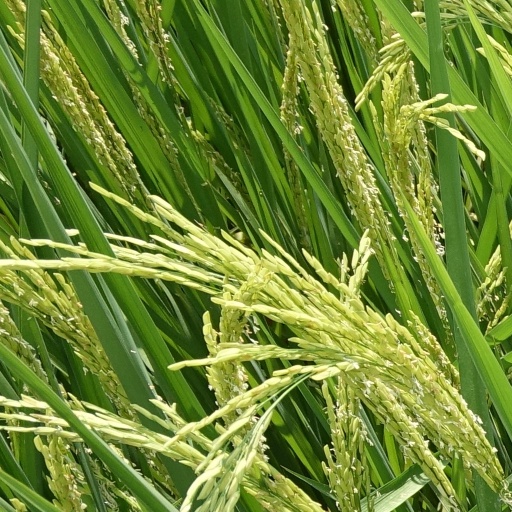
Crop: rice